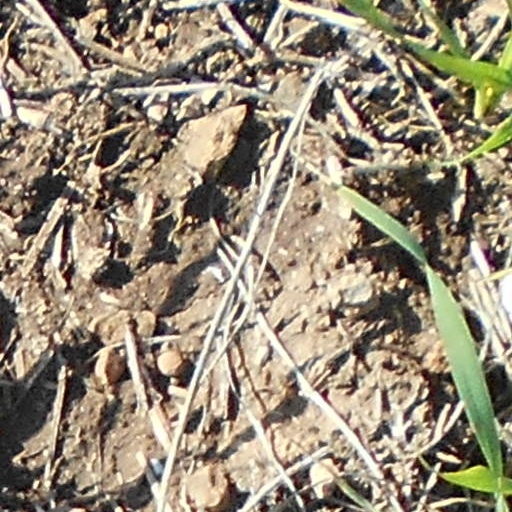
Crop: wheat